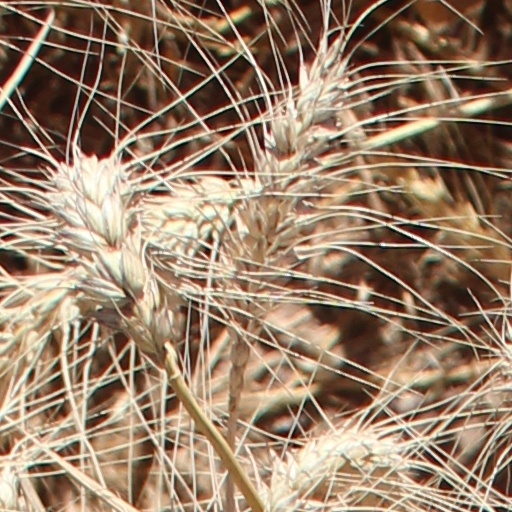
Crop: wheat